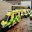
Label: ambulance